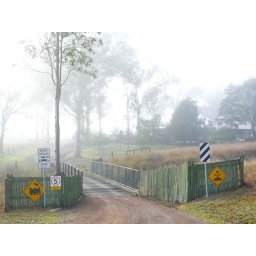
The bridge over the railway on the access road to Carriageway resort, on a foggy but brightening morning.